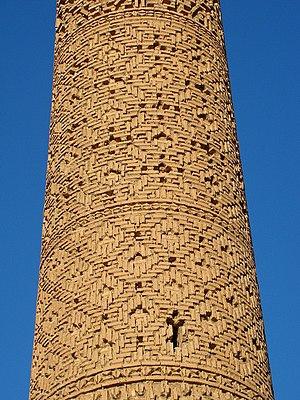
Le temple, ou la mosquée, Tarikhaneh est un ancien temple zoroastrien devenu mosquée au IXᵉ siècle, situé à Damghan, dans le nord de l'Iran. C'est la mosquée la plus ancienne subsistante du territoire iranien.